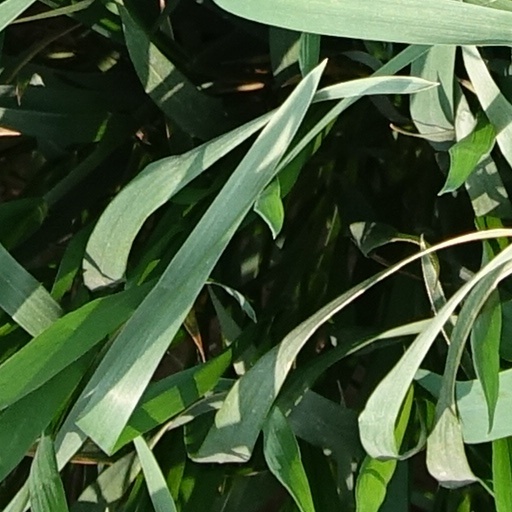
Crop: wheat